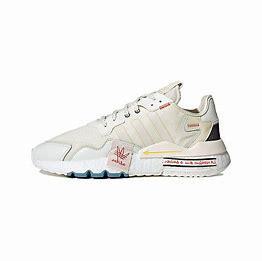
Brand: adidas
Model: originals Adidas Originals Nite Jogger